Max Immelmann

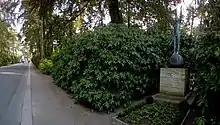
Tomb – Max Immelmann – Dresden Tolkewitz

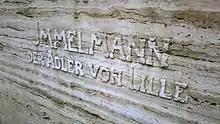
"Der Adler von Lille" – Tomb Immelmann – Dresden –

In the late afternoon of 18 June 1916, Immelmann led a flight of four Fokker E.III Eindeckers in search of a flight of eight F.E.2b fighter/reconnaissance aircraft of 25 Squadron Royal Flying Corps over Sallaumines in northern France. The British flight had just crossed the lines near Arras, with the intent of photographing the German infantry and artillery positions within the area, when Immelmann's flight intercepted them. After a long-running fight, scattering the participants over an area of some , Immelmann brought down one of the enemy aircraft, wounding both the pilot and observer. This was his 16th victory claim, though it went unconfirmed.